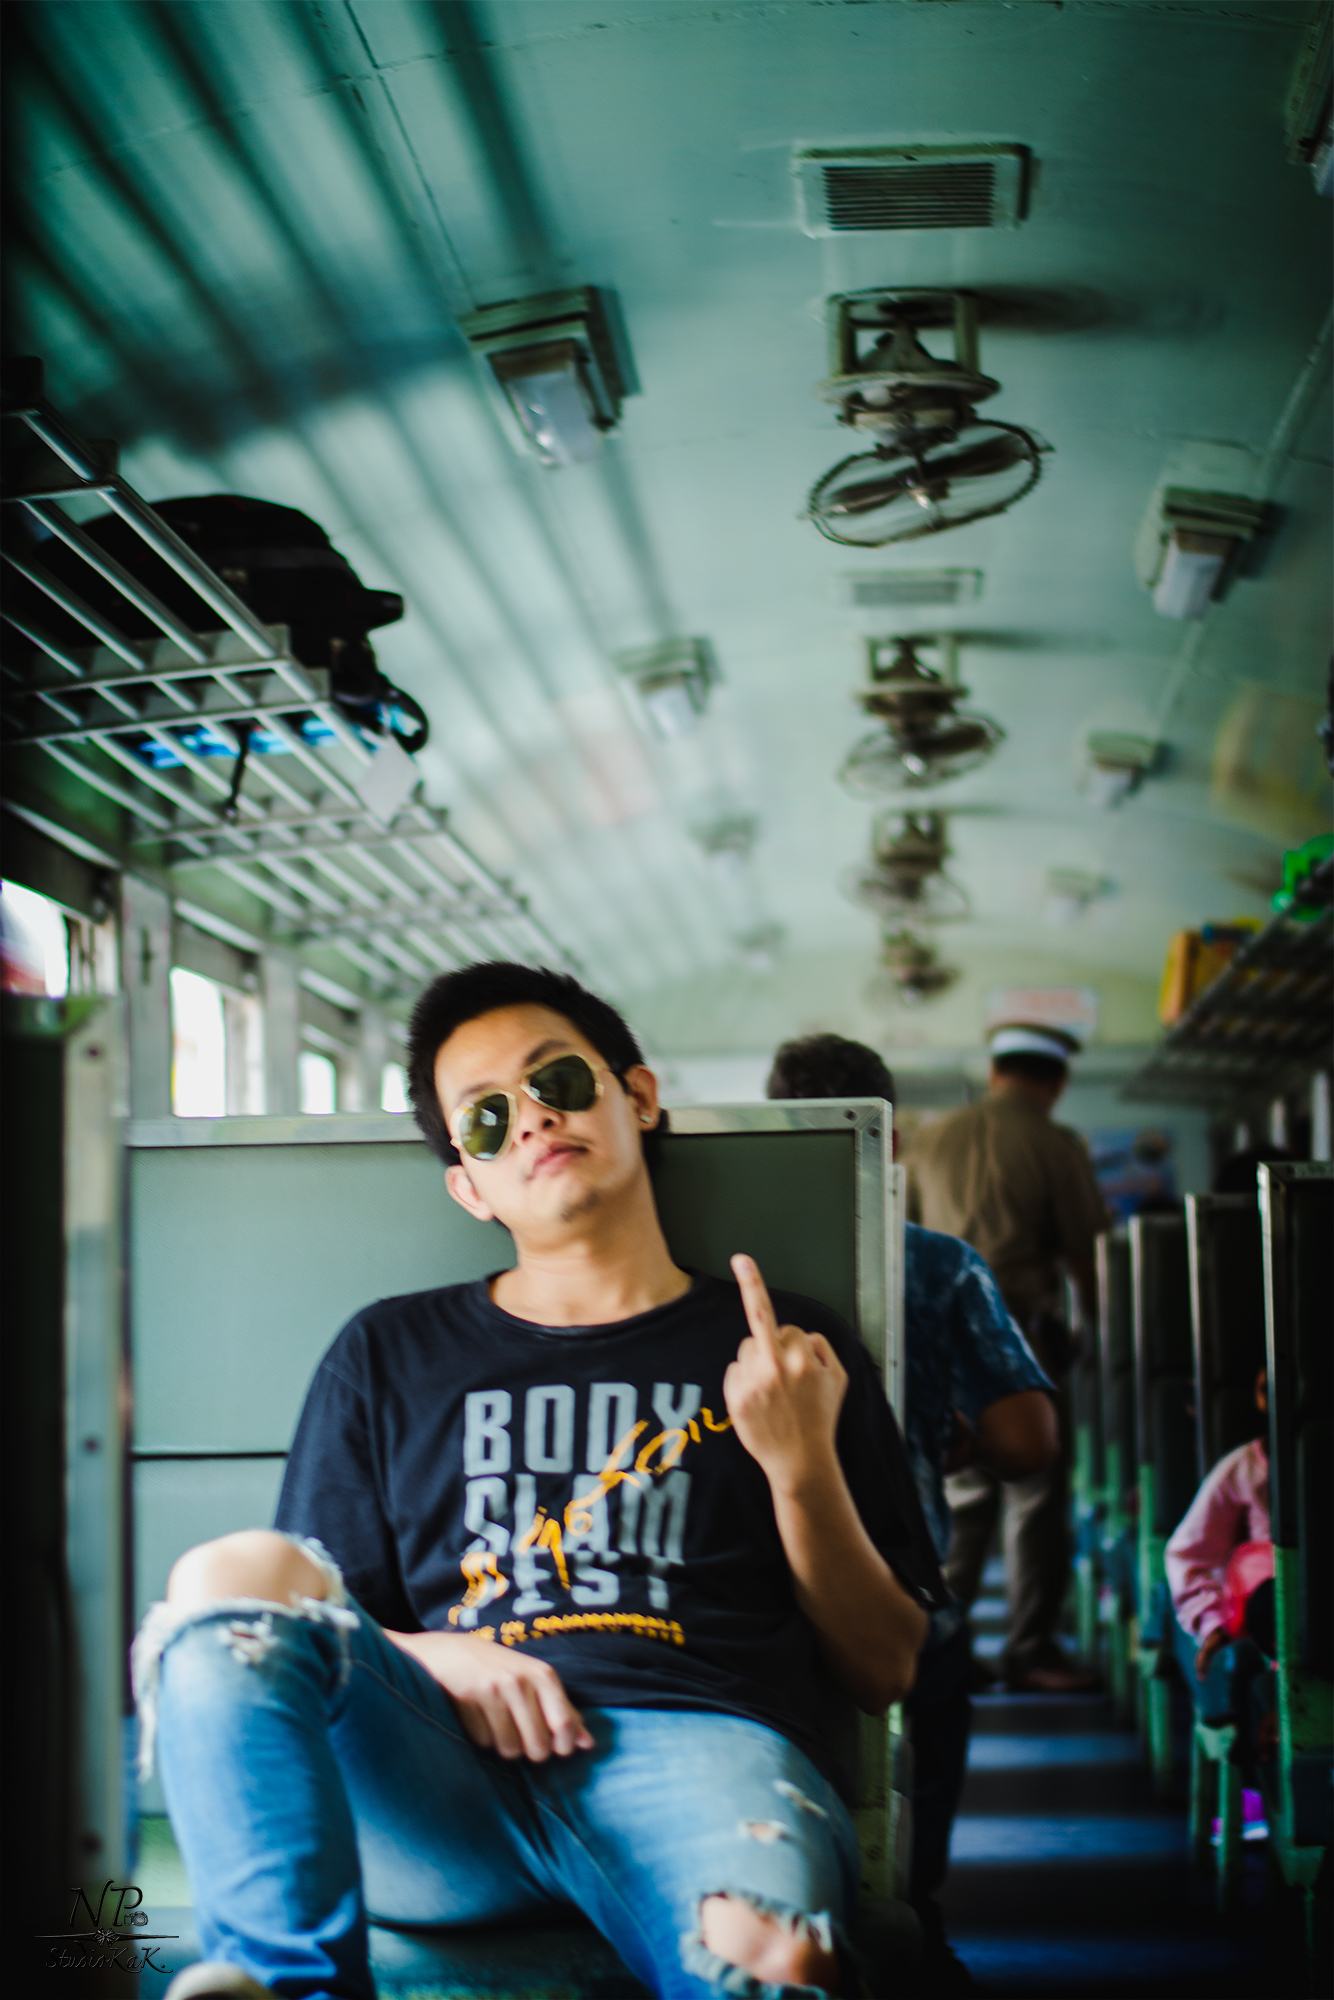
90's, green, blue, eyewear, glasses, cool, yellow, sunglasses, snapshot, photography, smile, vision care, street fashion, t shirt, Colorfulness, leisure, street, portrait photography, top, photo shoot